Frogs in captivity

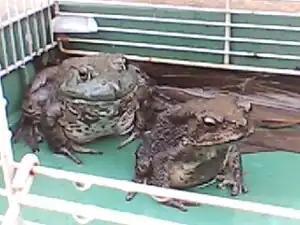
"Rana catesbeiana" and "Bufo gargarizans" being housed together.

Frogs have recently become very popular exotic pets as they are generally undemanding, often visually appealing, and can be kept under fairly basic conditions. Many frogs, especially common ones, can be inexpensive, but some specimens can cost several hundreds of dollars. Their food is in most cases easily purchased. Commonly kept pet frogs include ranids, hylids, bufonids, leptodactylids, and dendrobatids.